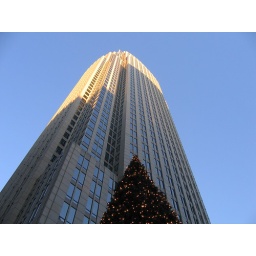
A big Christmas tree and an even bigger building in downtown Charlotte.